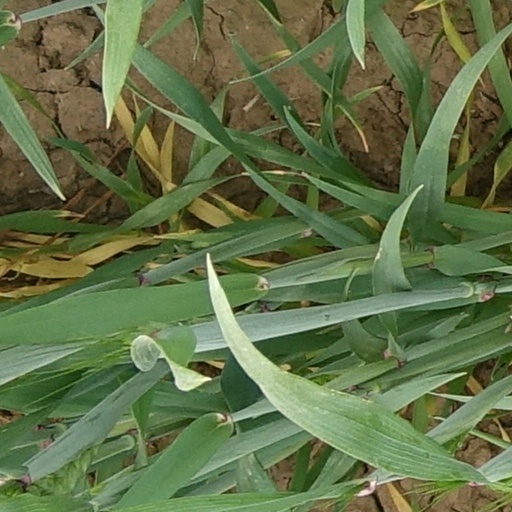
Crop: wheat